Party of Peaceful Renovation

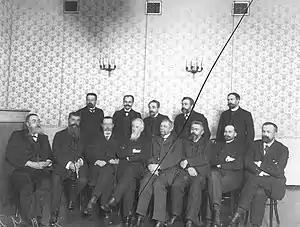
Central Committee of the Party of Peaceful Renovation.

The Party of Peaceful Renovation was a liberal political organisation in the Russian Empire, based amongst landlords and the bourgeoisie.